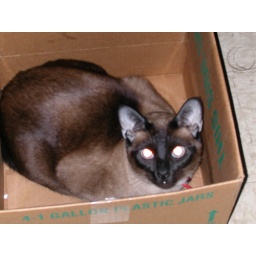
closeup of kitty in the box